Jean (dog)

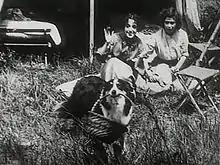
Jean, Florence Turner and Mary Fuller in "Jean the Match-Maker" (1910), a film that survives

"Jean was equal in popularity to Vitagraph's human stars, Florence Turner and Maurice Costello," wrote film historian Anthony Slide. Jean was soon starring in her own films, all directed by Trimble. One-reelers and two-reelers with titles such as "Jean and the Calico Doll", "Jean and the Waif" and "Jean Goes Fishing" were made by Trimble as their troupe filmed along the coastline in his native Maine.